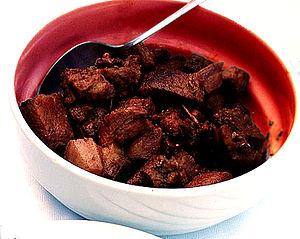
Afélia, mets chypriote, filet de porc mariné au vin rouge
La cuisine chypriote est la cuisine pratiquée sur l'île de Chypre, dans les deux États qui la composent : la république de Chypre et la République turque de Chypre du Nord. De type méditerranéen, elle est relativement proche de la cuisine grecque et de la cuisine turque. Comme elles, la cuisine chypriote comprend des influences orientales, mais également des influences d'Europe continentale. Elle est ainsi fréquemment apparentée à la cuisine du Moyen-Orient.
Le mariage vin et cuisine remonte à l'Antiquité. Il va traverser le Moyen Âge, s'enrichir à la Renaissance et devenir un véritable classique de nos jours. On doit distinguer dans cette alliance la cuisine du vin et la cuisine au vin qui ont été et restent les deux façons d'utiliser les apports qualitatifs du vin en gastronomie.